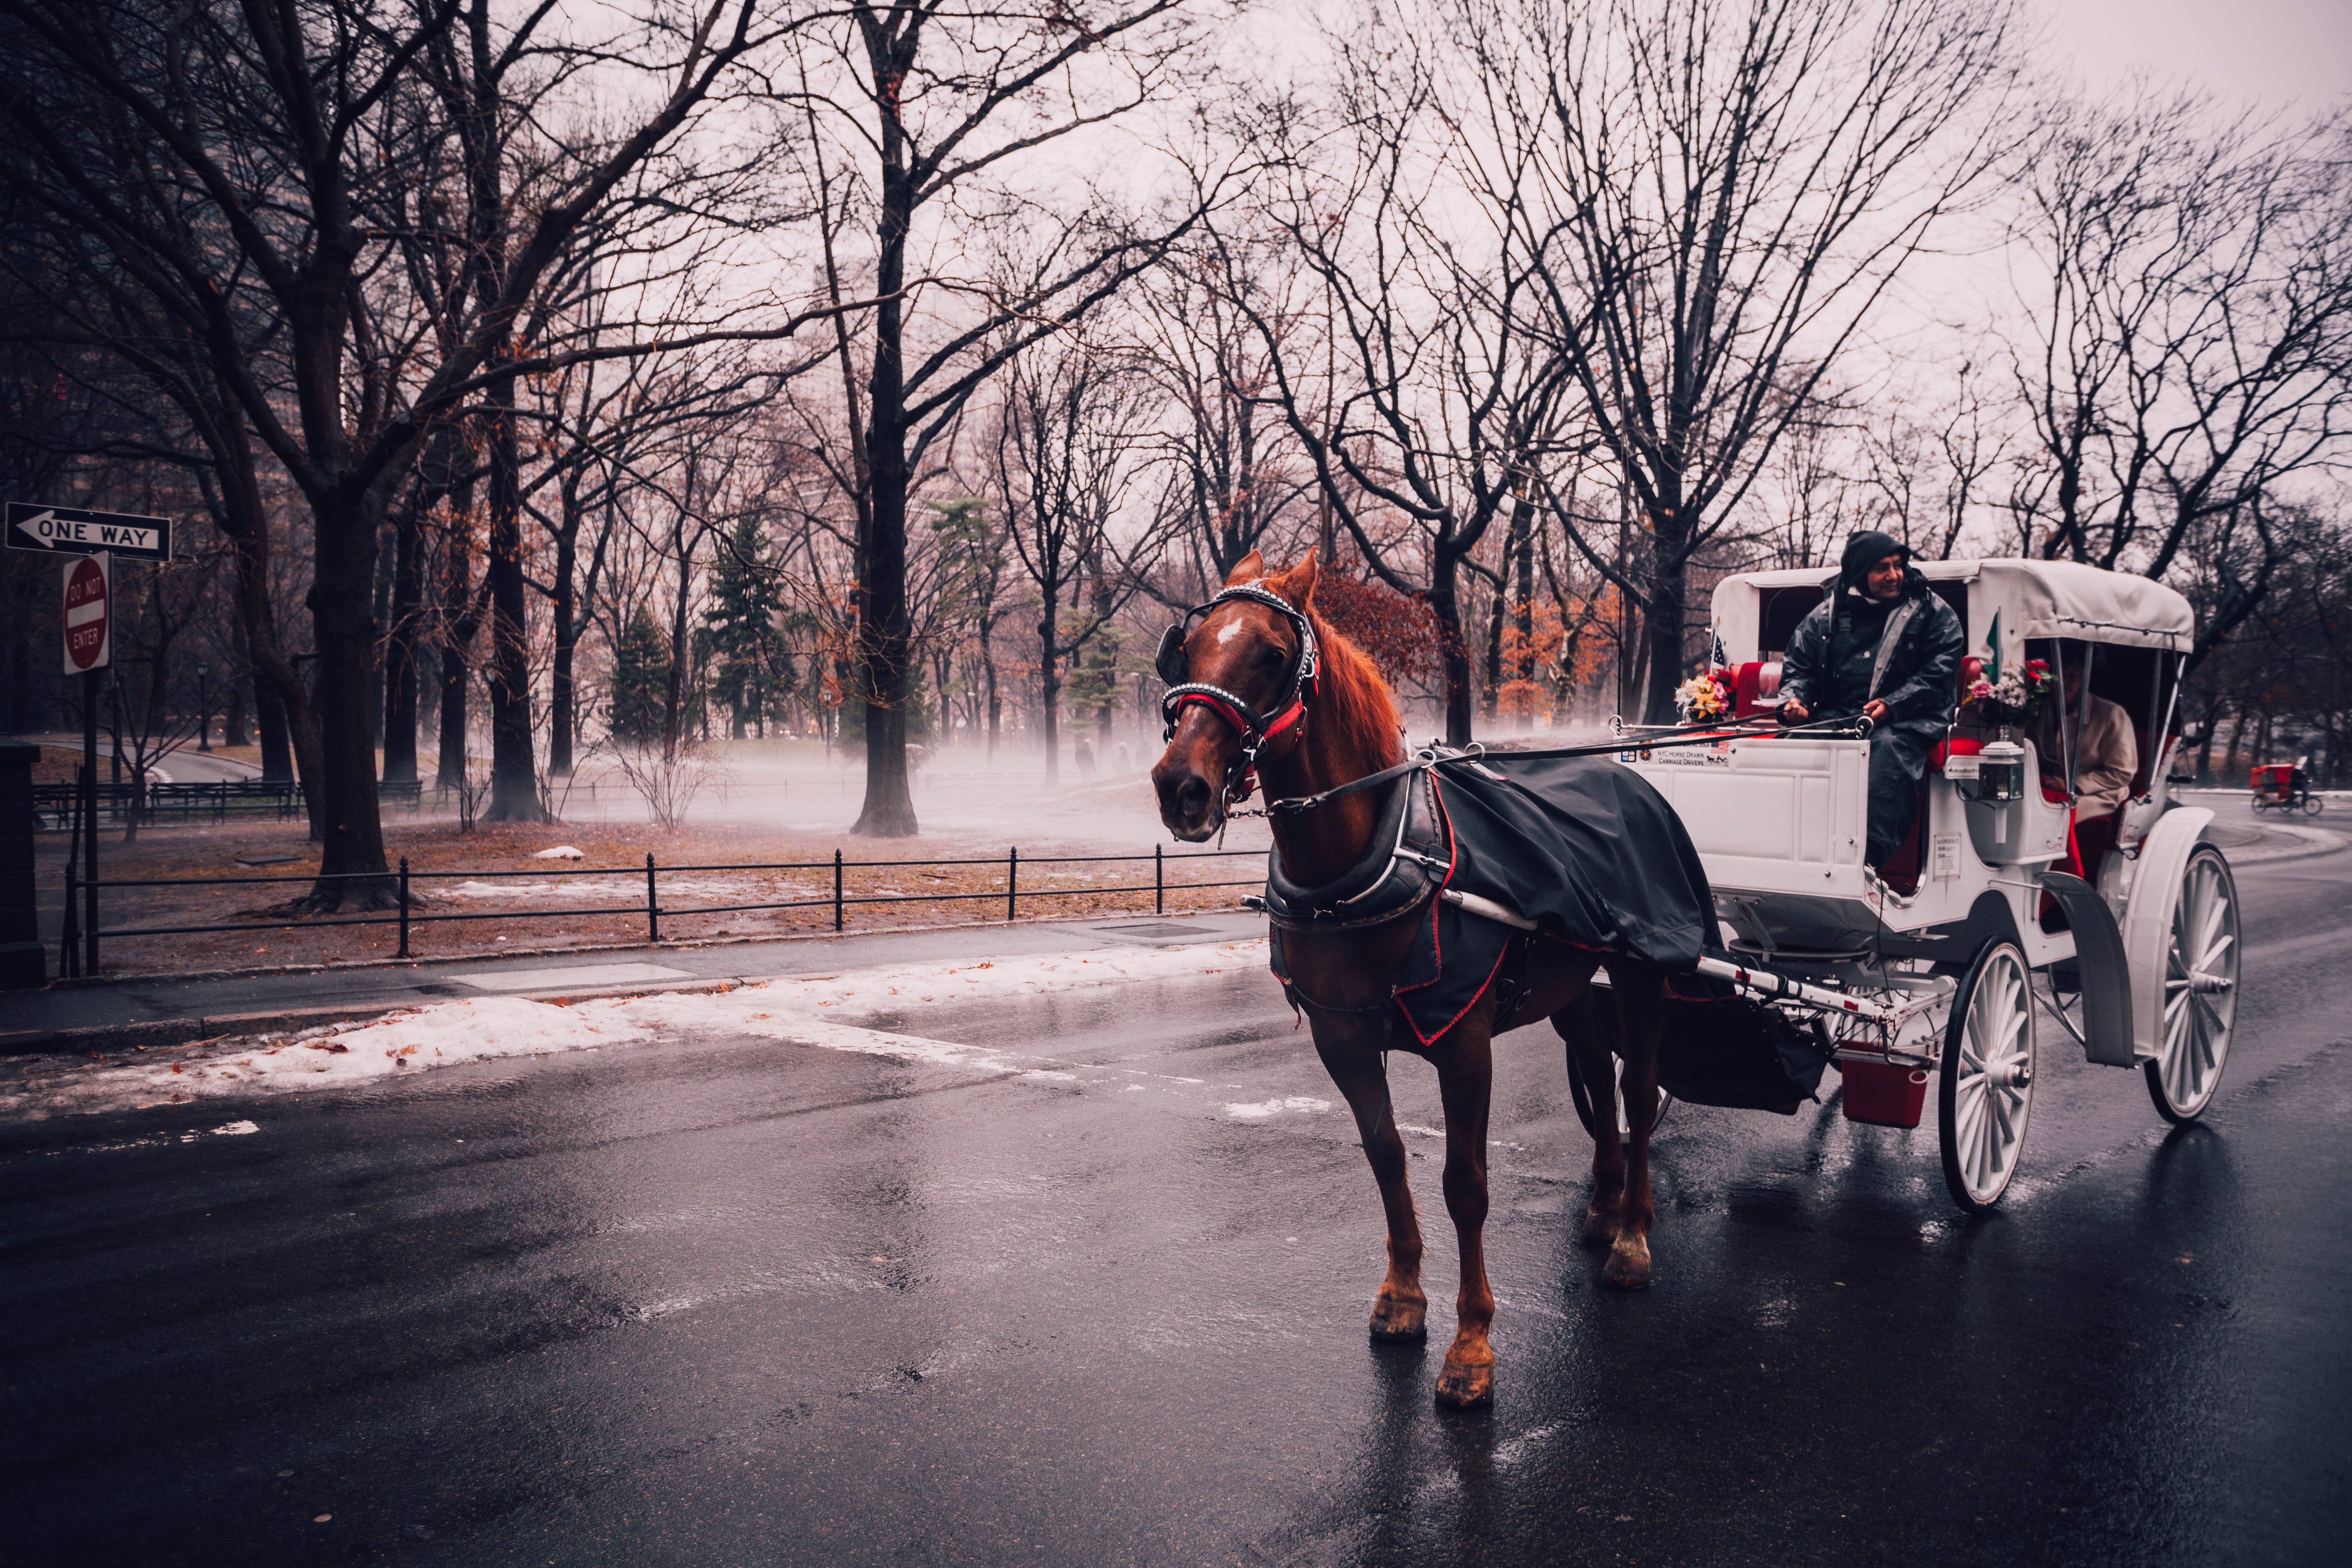
landscape, tree, nature, forest, grass, snow, winter, plant, wood, road, street, sunlight, fall, city, urban, new york, manhattan, new york city, travel, bush, orange, spring, golden, vehicle, nyc, color, horse, natural, autumn, park, weather, usa, america, landmark, botany, colorful, yellow, garden, flora, season, botanical, central park, ecology, outdoors, sunny, central, infrastructure, seasonal, carriage, york, november, october, coach, midtown, autumnal, ho, central park new york, brougham, horse like mammal, horse and buggy